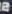
Number: 2